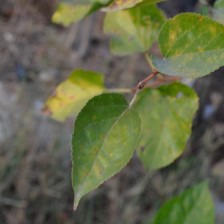
Variety: Kamphaengsaeng42